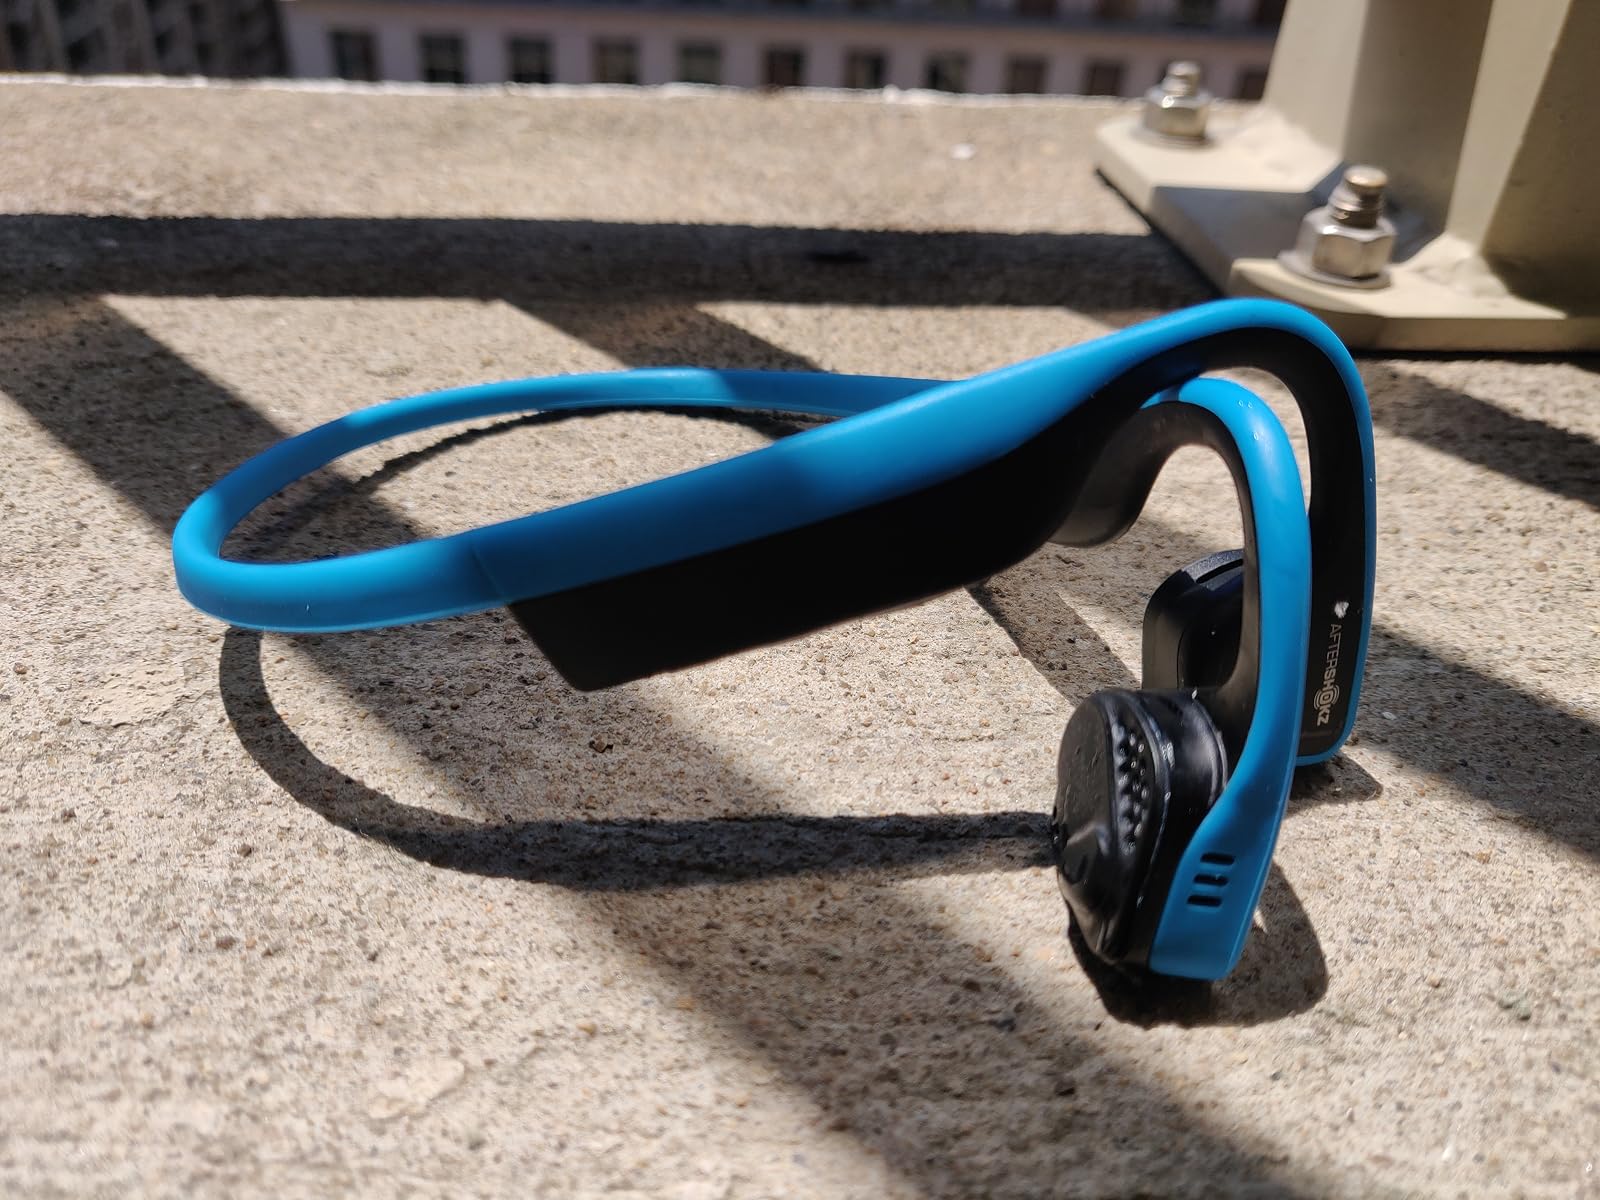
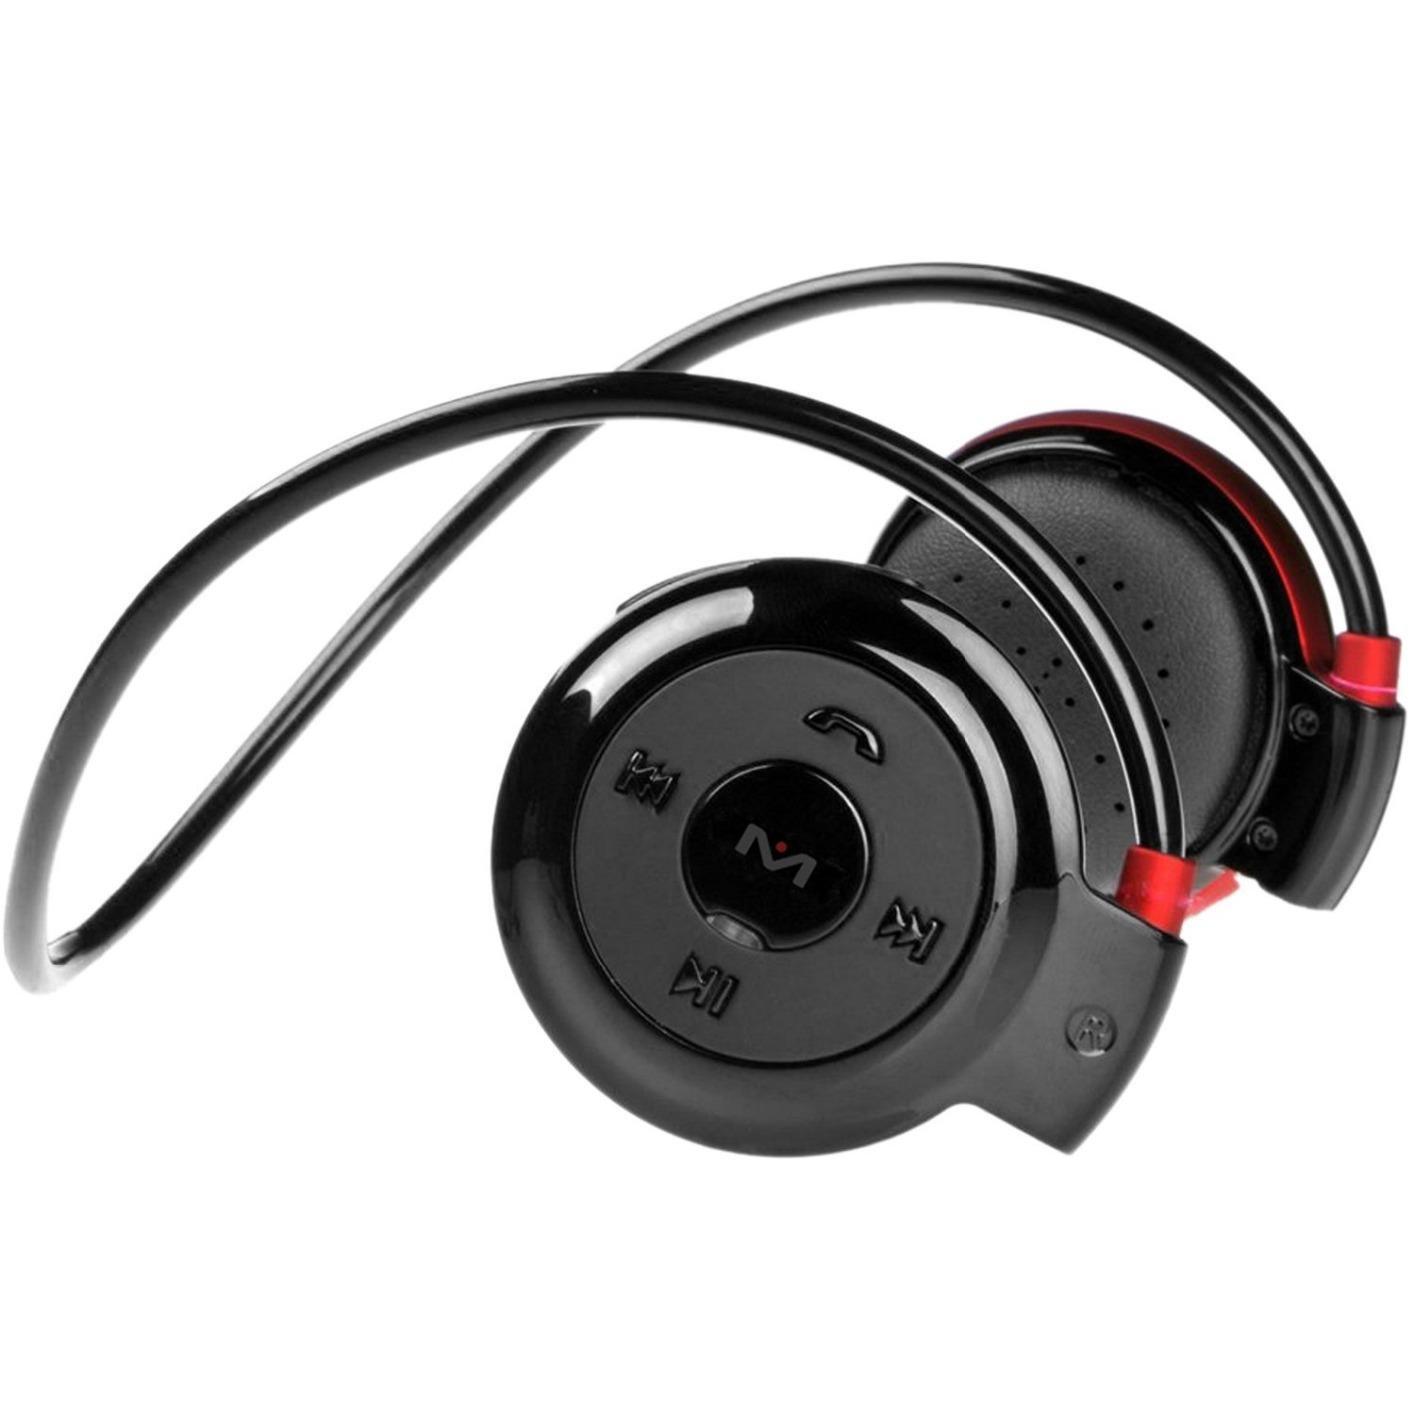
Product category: headphones
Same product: no